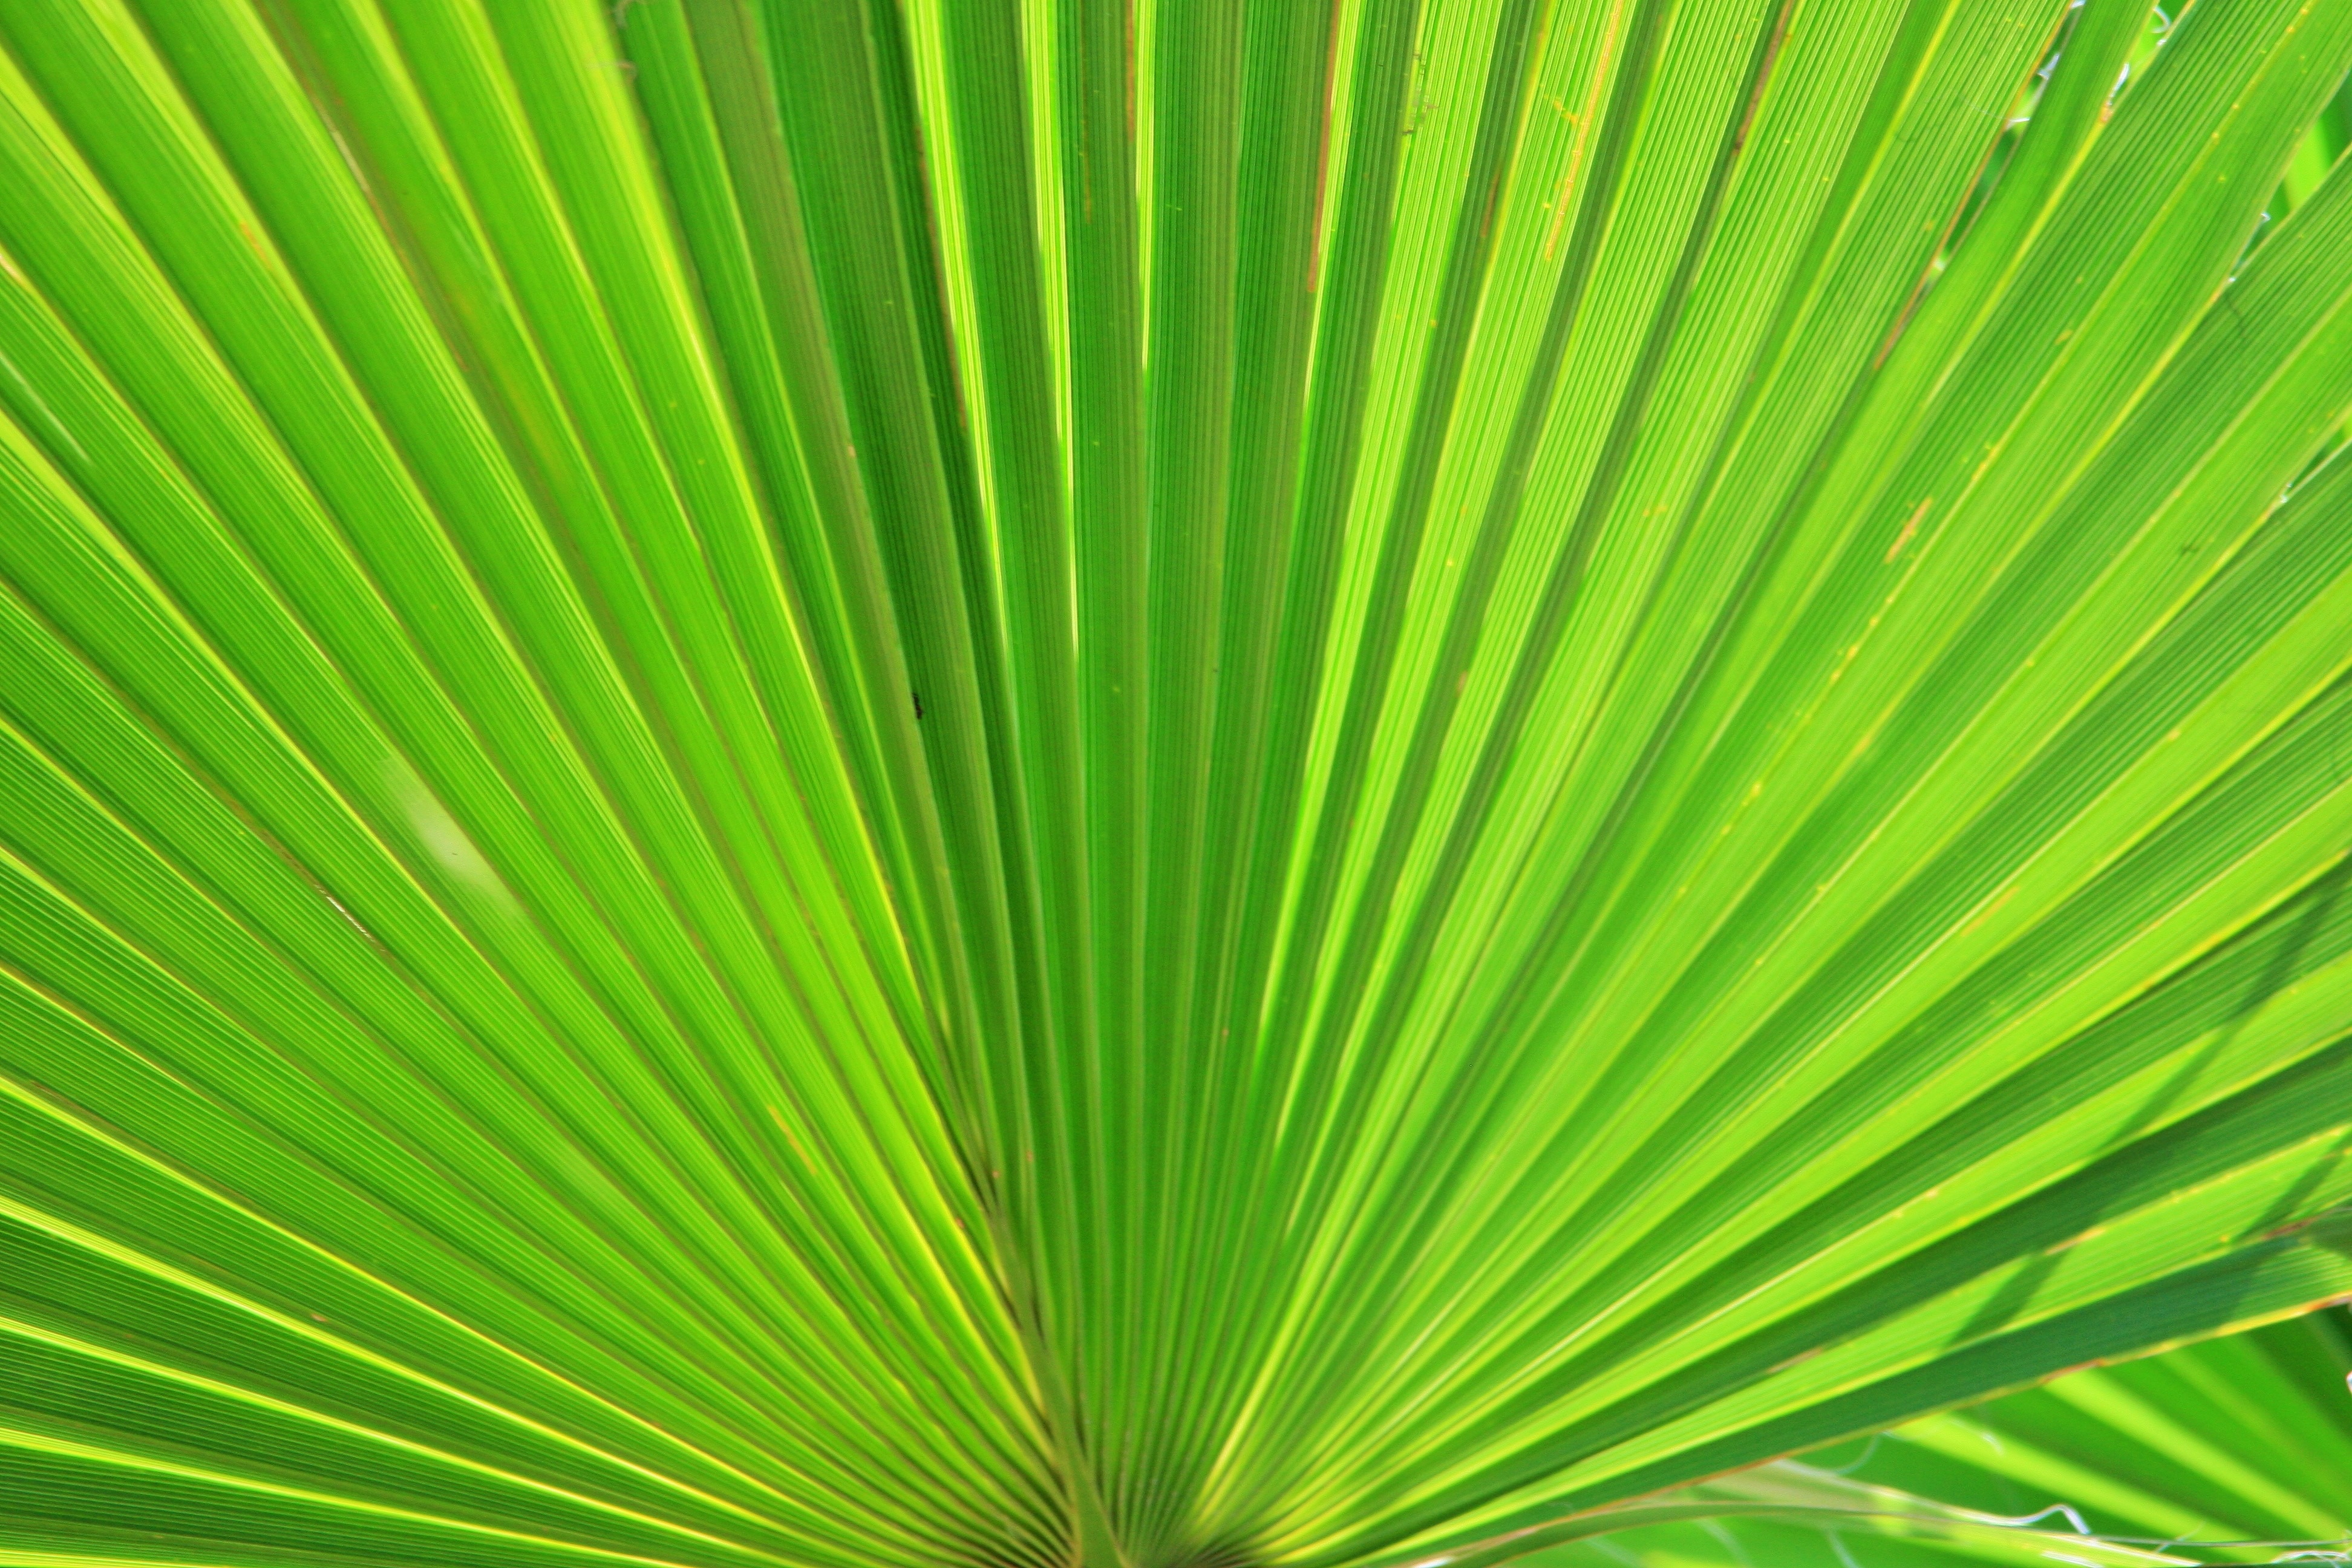
tree, grass, light, plant, sunlight, leaf, flower, green, palm, botany, fan, spread, flowering plant, fan palm, radiating, plant stem, woody plant, land plant, arecales, palm family, saw palmetto